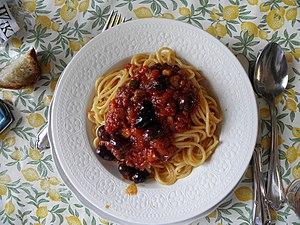
L'Itrana est un cultivar d'olive originaire et typique du Latium.